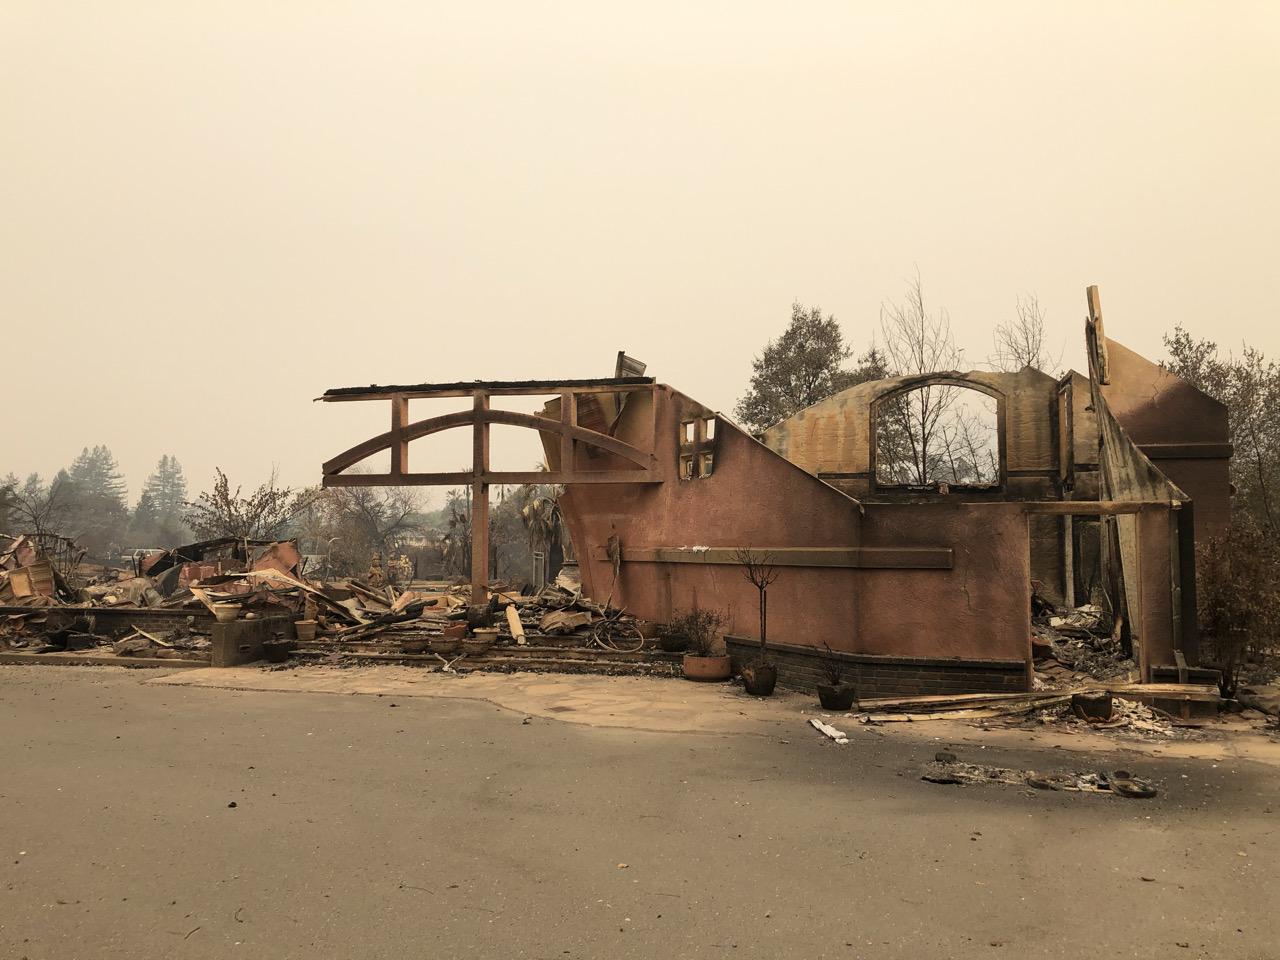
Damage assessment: destroyed